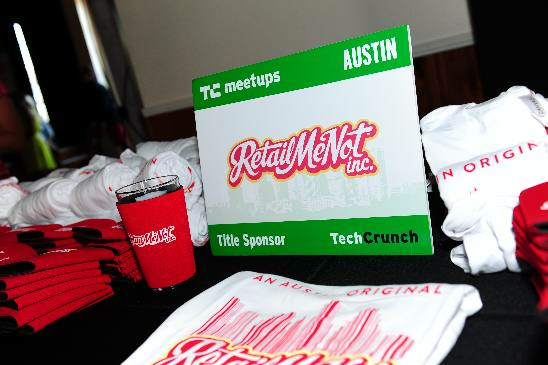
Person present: No